Israel–United States relations

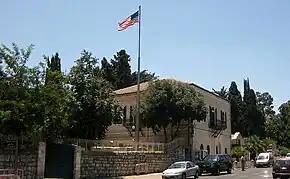
The old United States consulate in Jerusalem

American media also questioned whether Israel violated an agreement not to use cluster bombs on civilian targets. Although many of the cluster bombs used were advanced M-85 munitions developed by Israel Military Industries, Israel also used older munitions purchased from the U.S. Evidence during the conflict, hitting civilian areas, although the civilian population had mostly fled. Israel asserts that civilian damage was unavoidable, as Hezbollah ensconced itself in highly populated areas. Simultaneously, indiscriminate Hezbollah rocket fire turned many of its northern towns into virtual ghost towns, in violation of international law. Many bomblets remained undetonated after the war, causing hazard for Lebanese civilians. Israel said that it had not violated any international law because cluster bombs are not illegal and were used only on military targets.